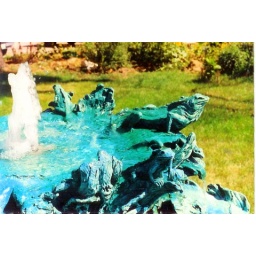
water works in top bowl